Eugène Rimmel

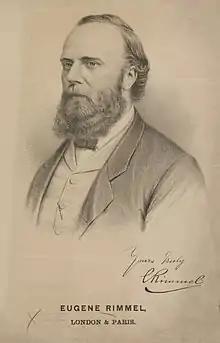
Eugène Rimmel

Eugène Rimmel (c. 1820–1887) was a French-born British perfumer and businessman, responsible for manufacturing and marketing some of the earliest commercially made cosmetics, through his company House of Rimmel, (now a division of Coty Inc.).